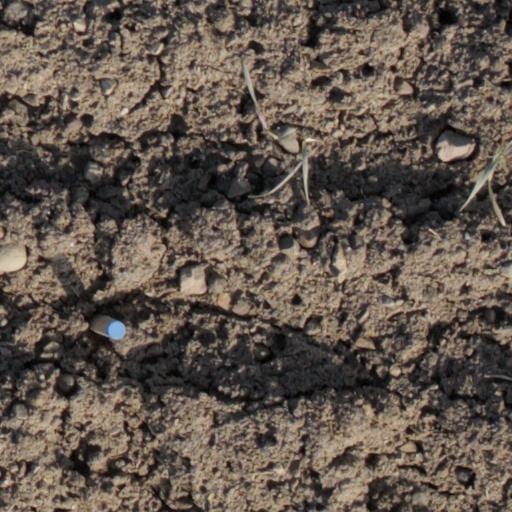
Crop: wheat